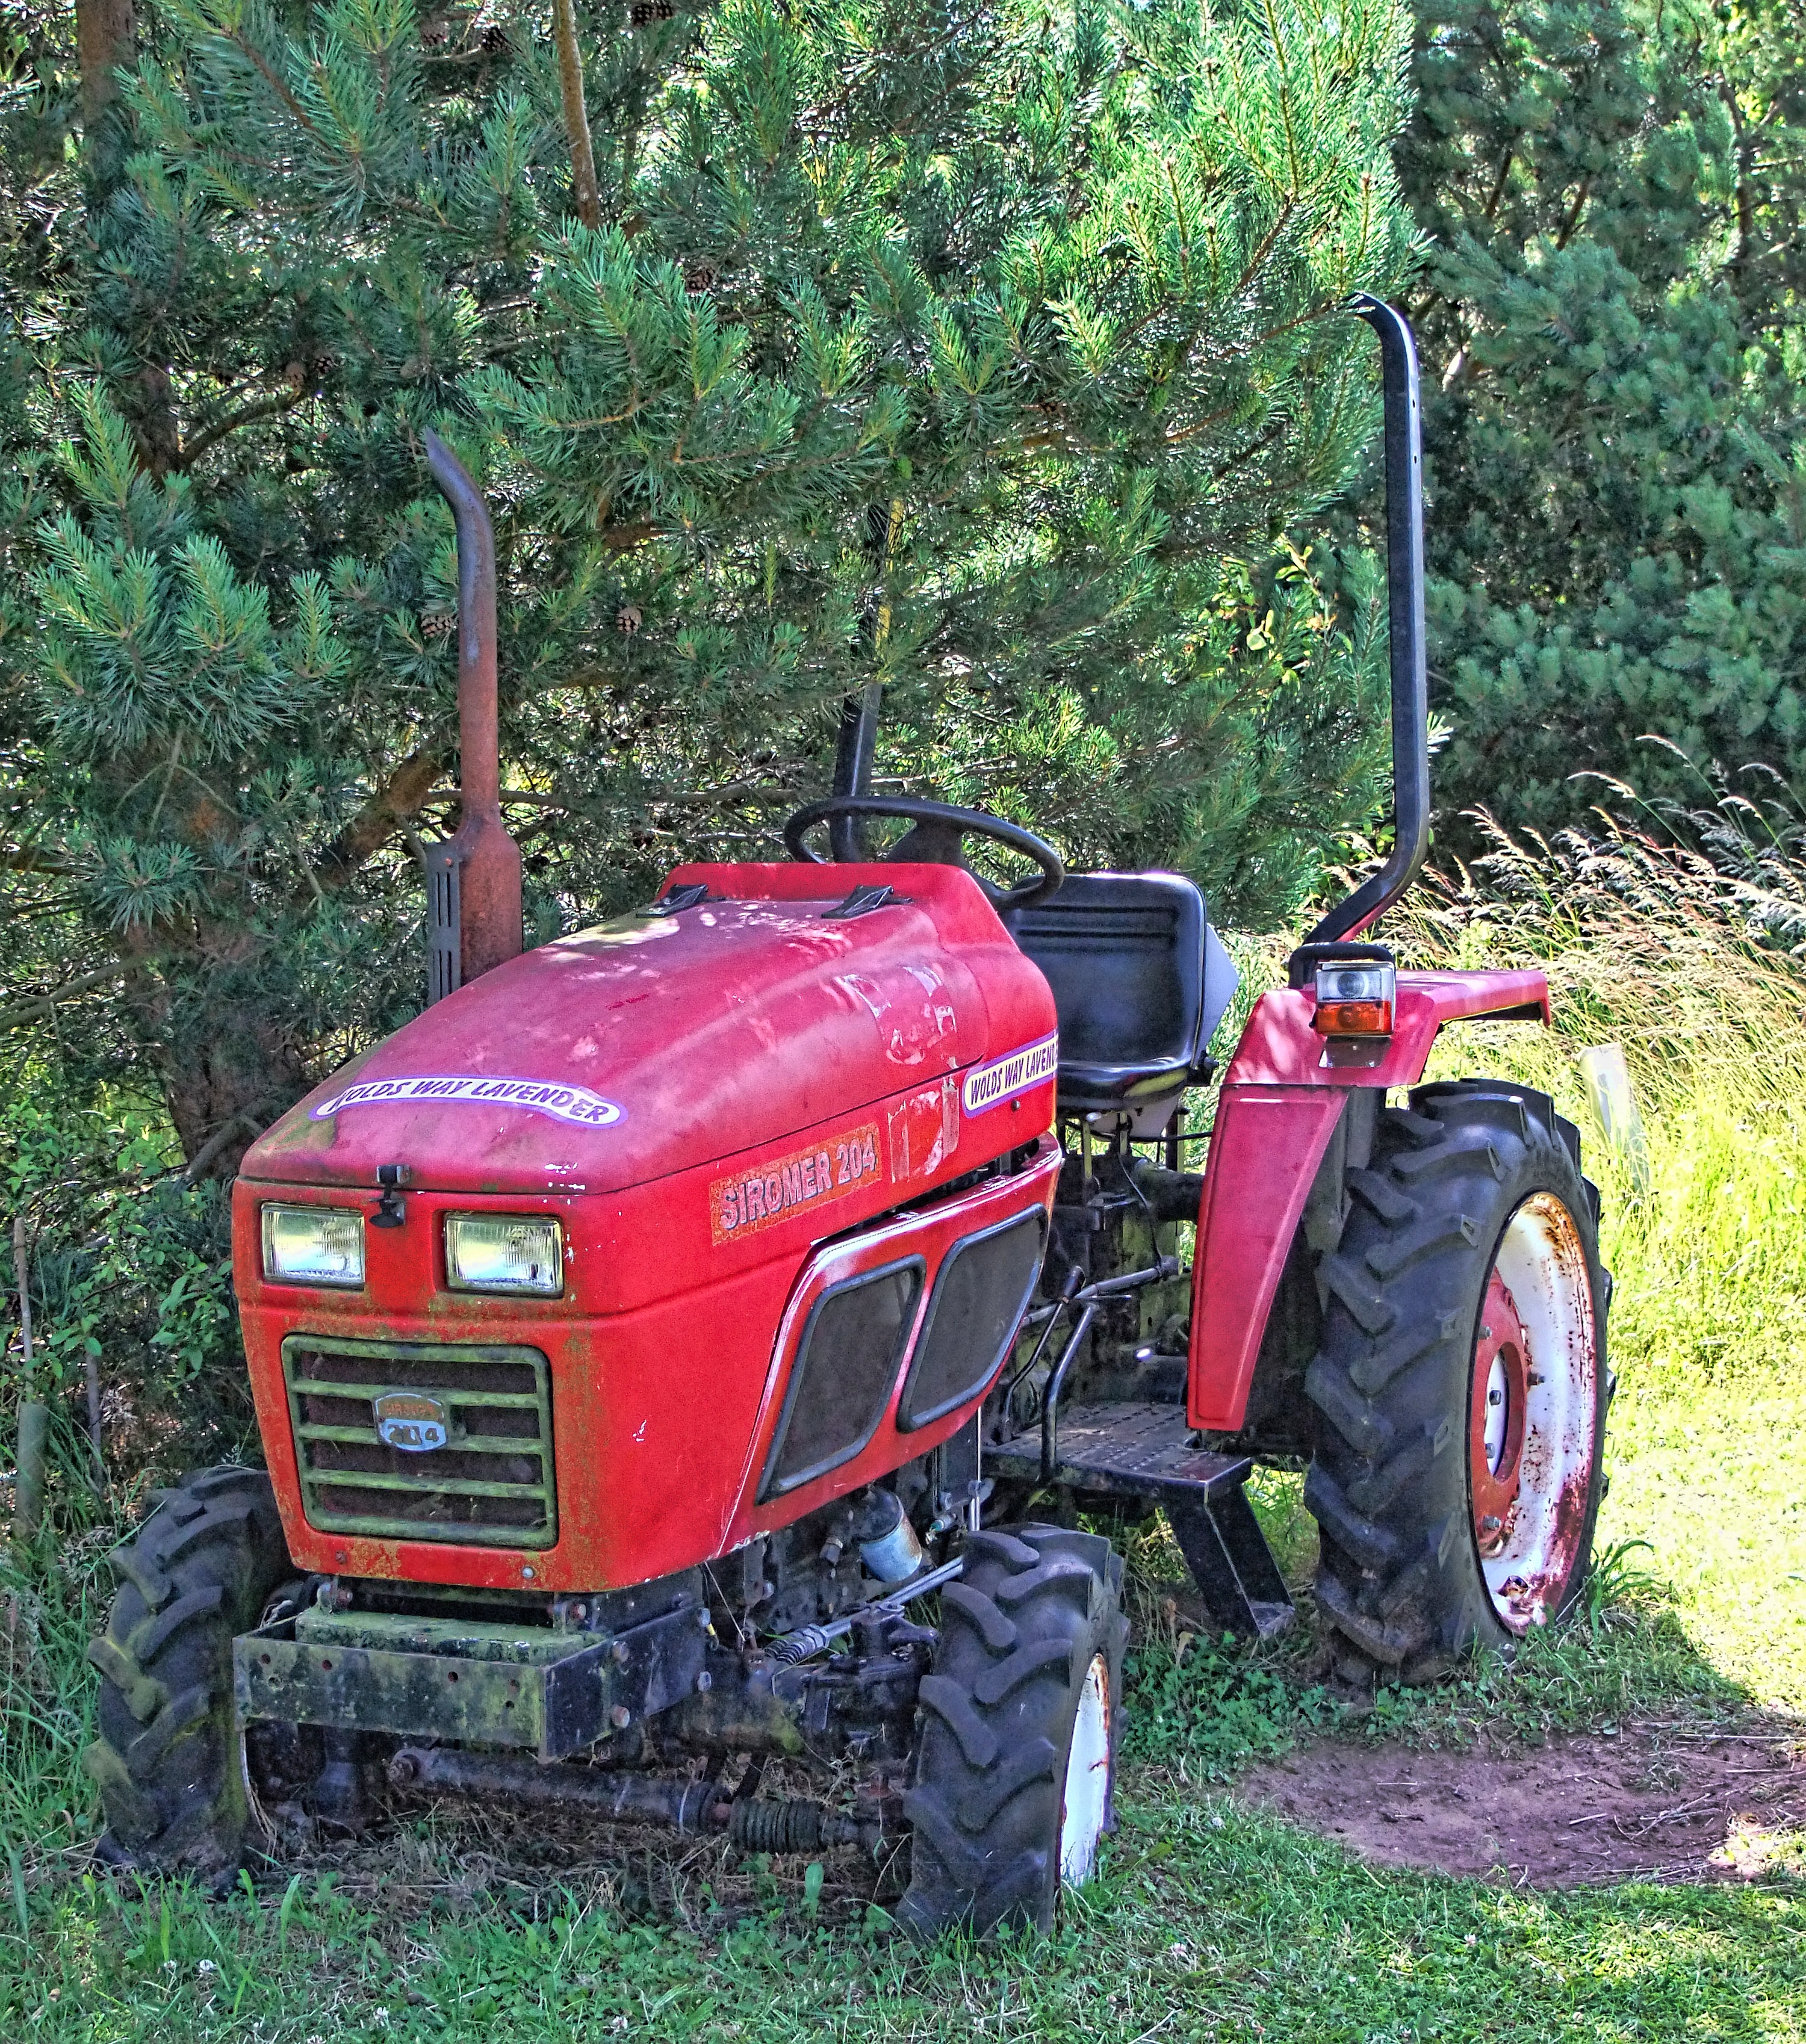
work, man, landscape, nature, sky, sunset, tractor, field, farm, lawn, vintage, wheel, barn, land, country, summer, transportation, rural, green, farming, harvest, vehicle, equipment, crop, soil, dust, machine, machinery, blue, industry, agriculture, season, tire, farmer, agricultural, cultivation, earth, plough, agricultural machinery, land vehicle